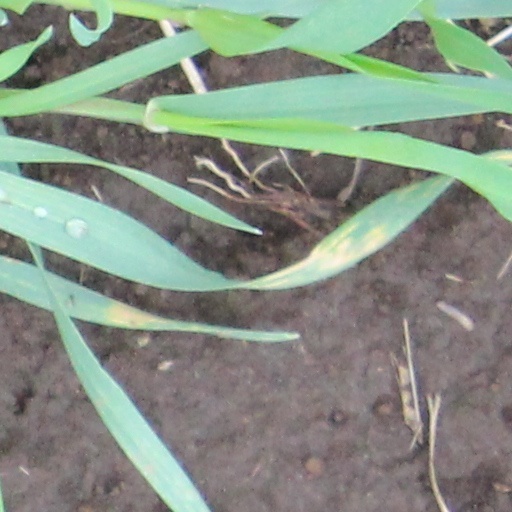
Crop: wheat